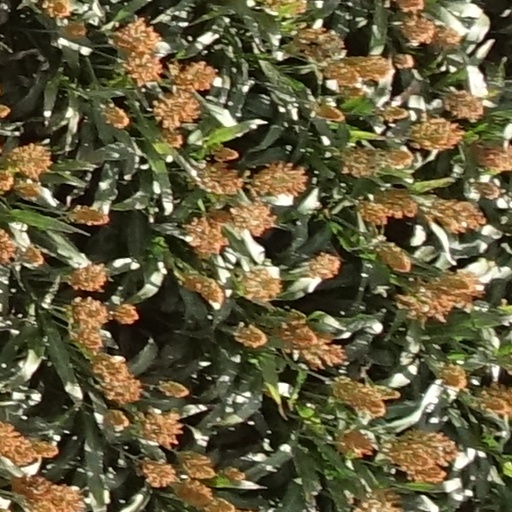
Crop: sorghum